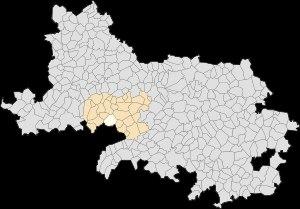
Sus-Saint-Léger est une commune française située dans le département du Pas-de-Calais en région Hauts-de-France.